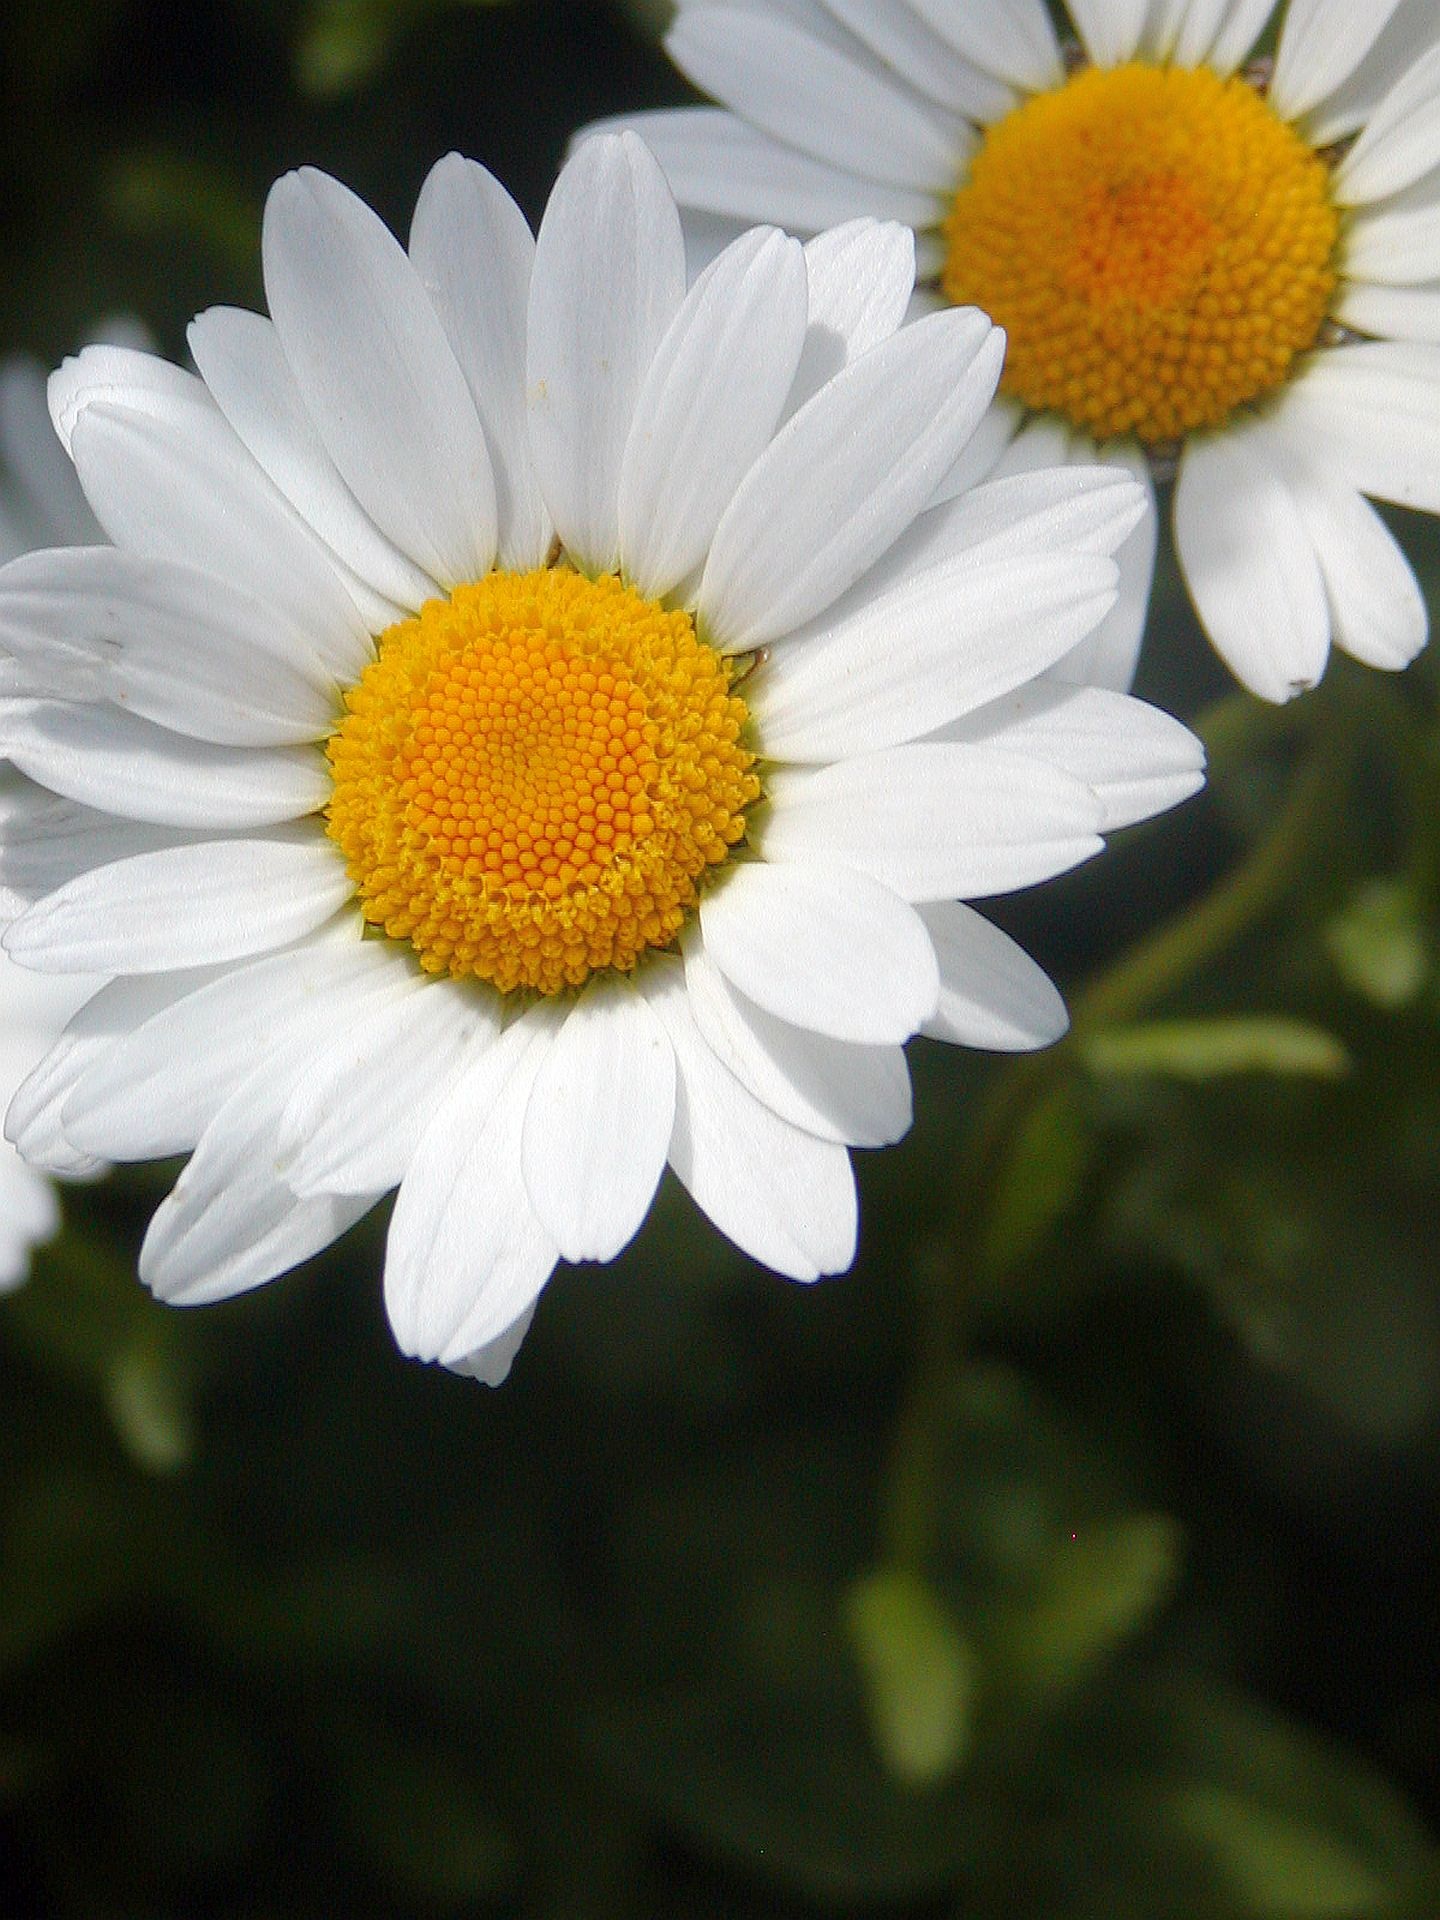
plant, flower, petal, daisy, spring, botany, yellow, flora, wildflower, close up, beauty, detail, tickets, whites, macro photography, flowering plant, daisy family, oxeye daisy, annual plant, plant stem, land plant, chamaemelum nobile, marguerite daisy